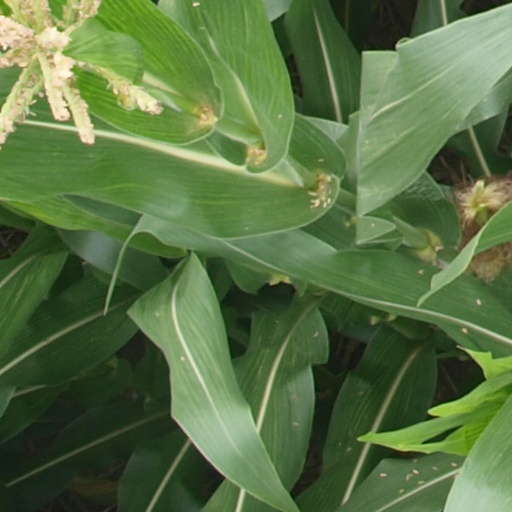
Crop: maize; corn